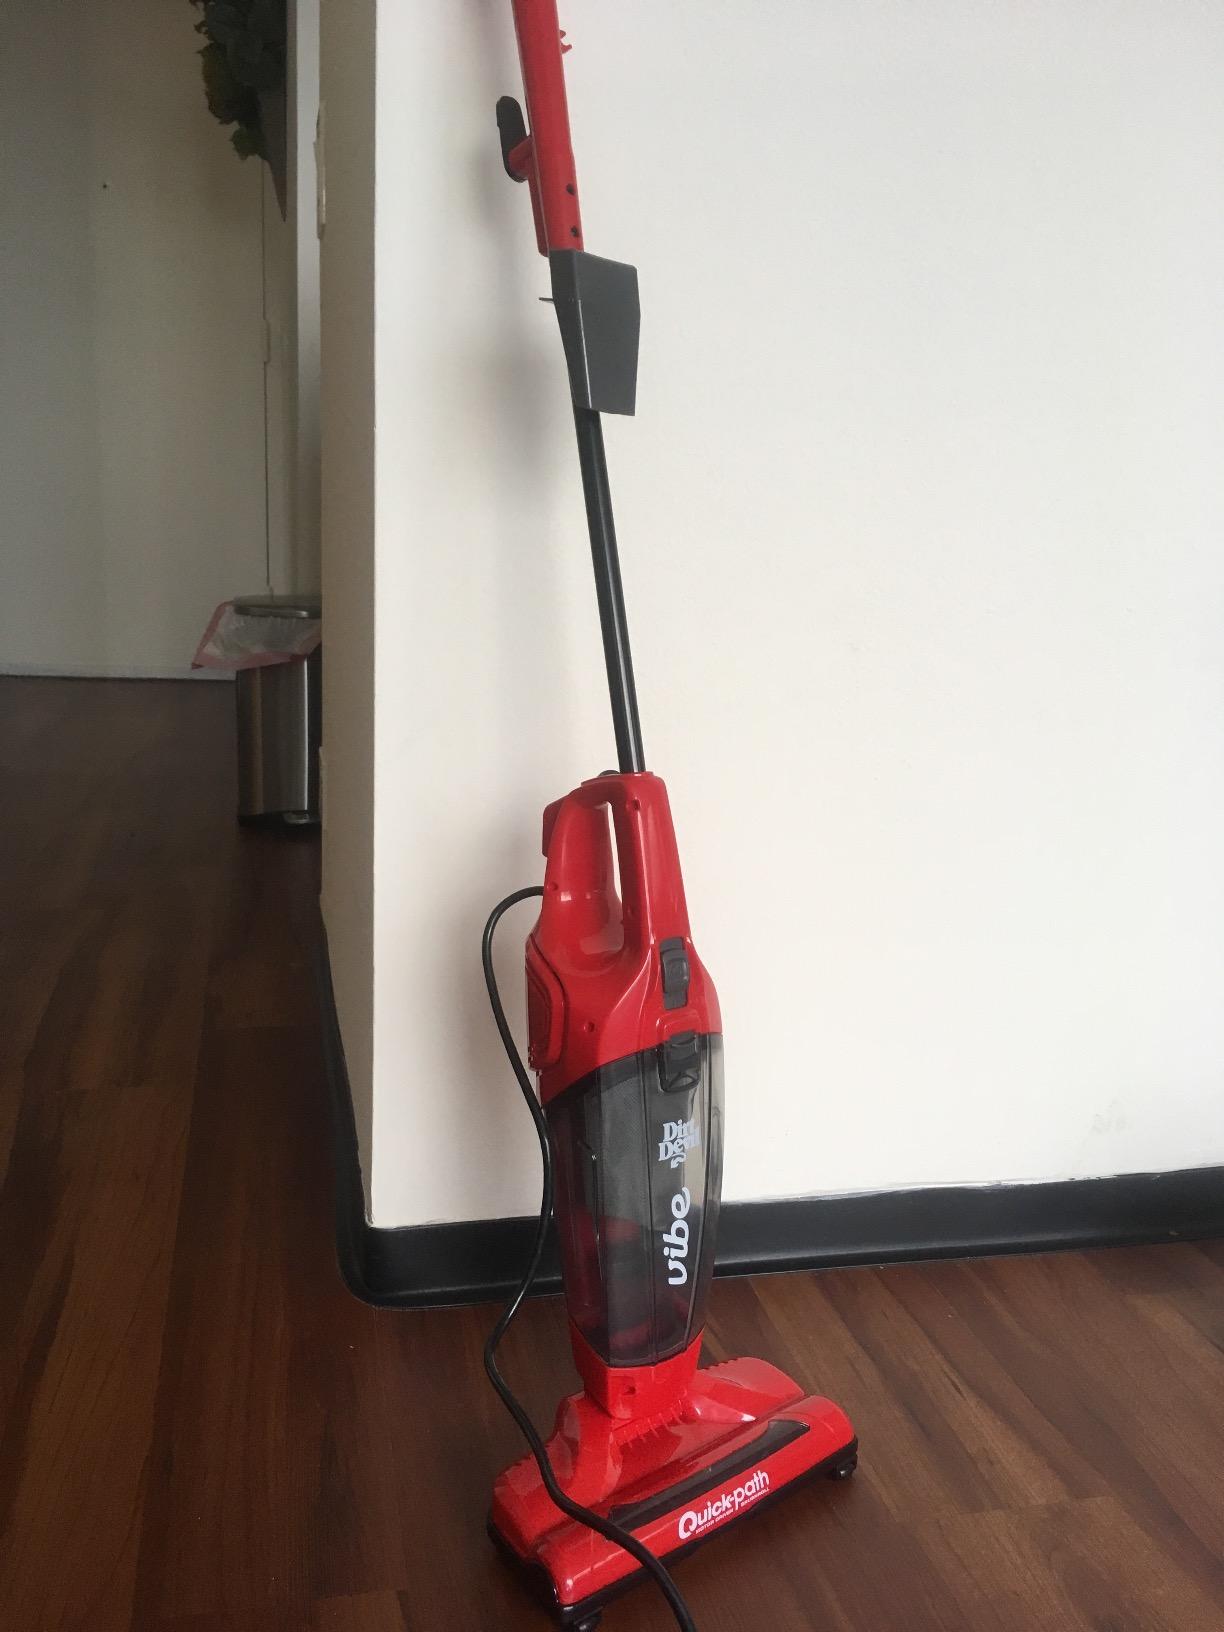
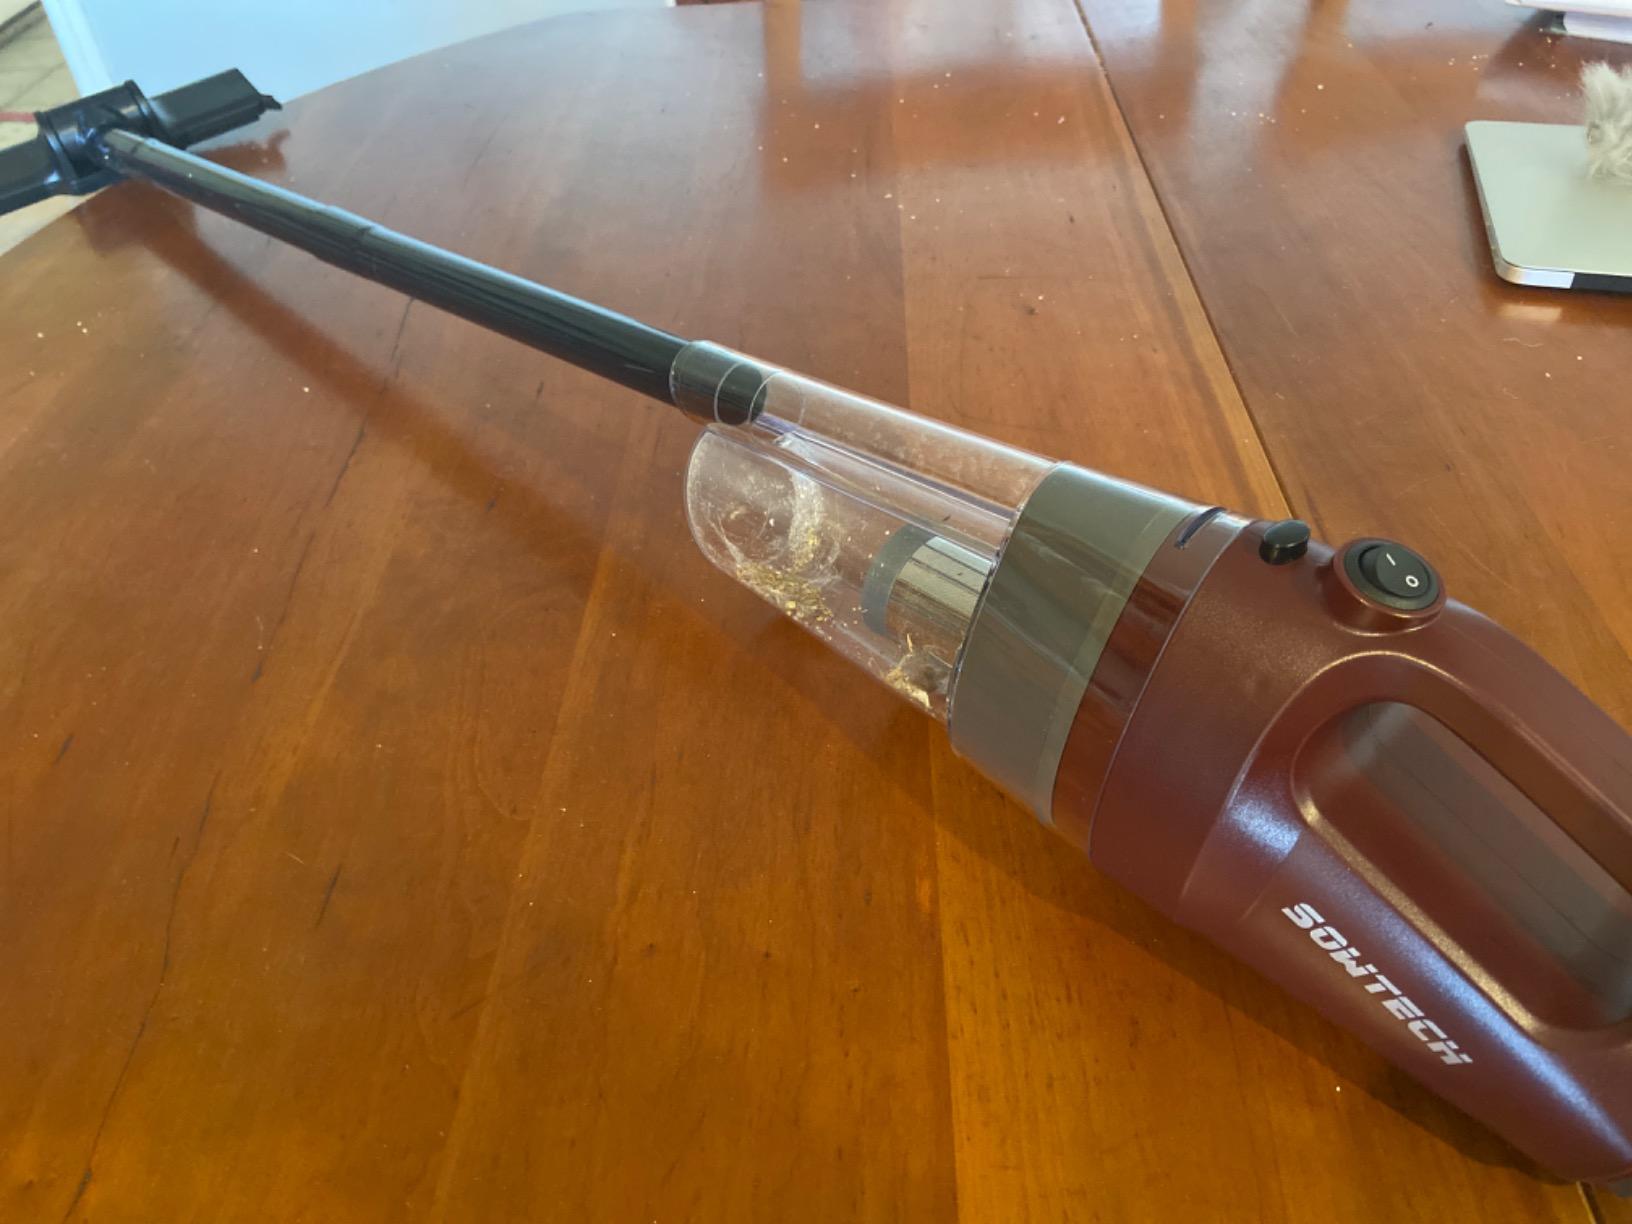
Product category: items_vacuum
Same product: no